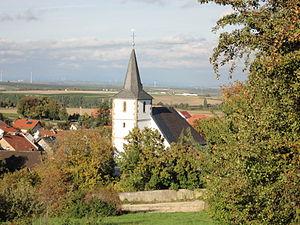
Eglise d'Esselborn, 13eme siècle
Esselborn est une municipalité allemande située dans le land de Rhénanie-Palatinat et l'arrondissement d'Alzey-Worms.